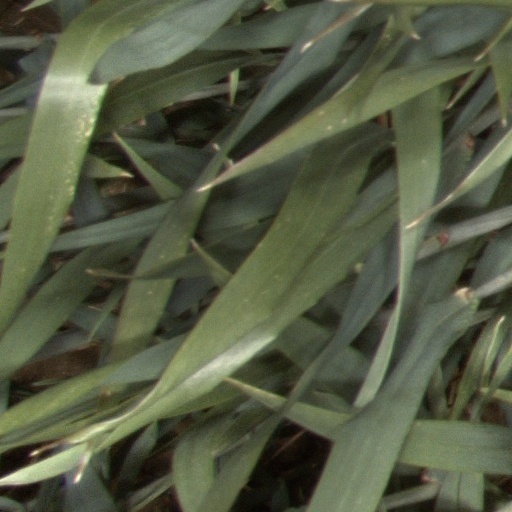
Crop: wheat